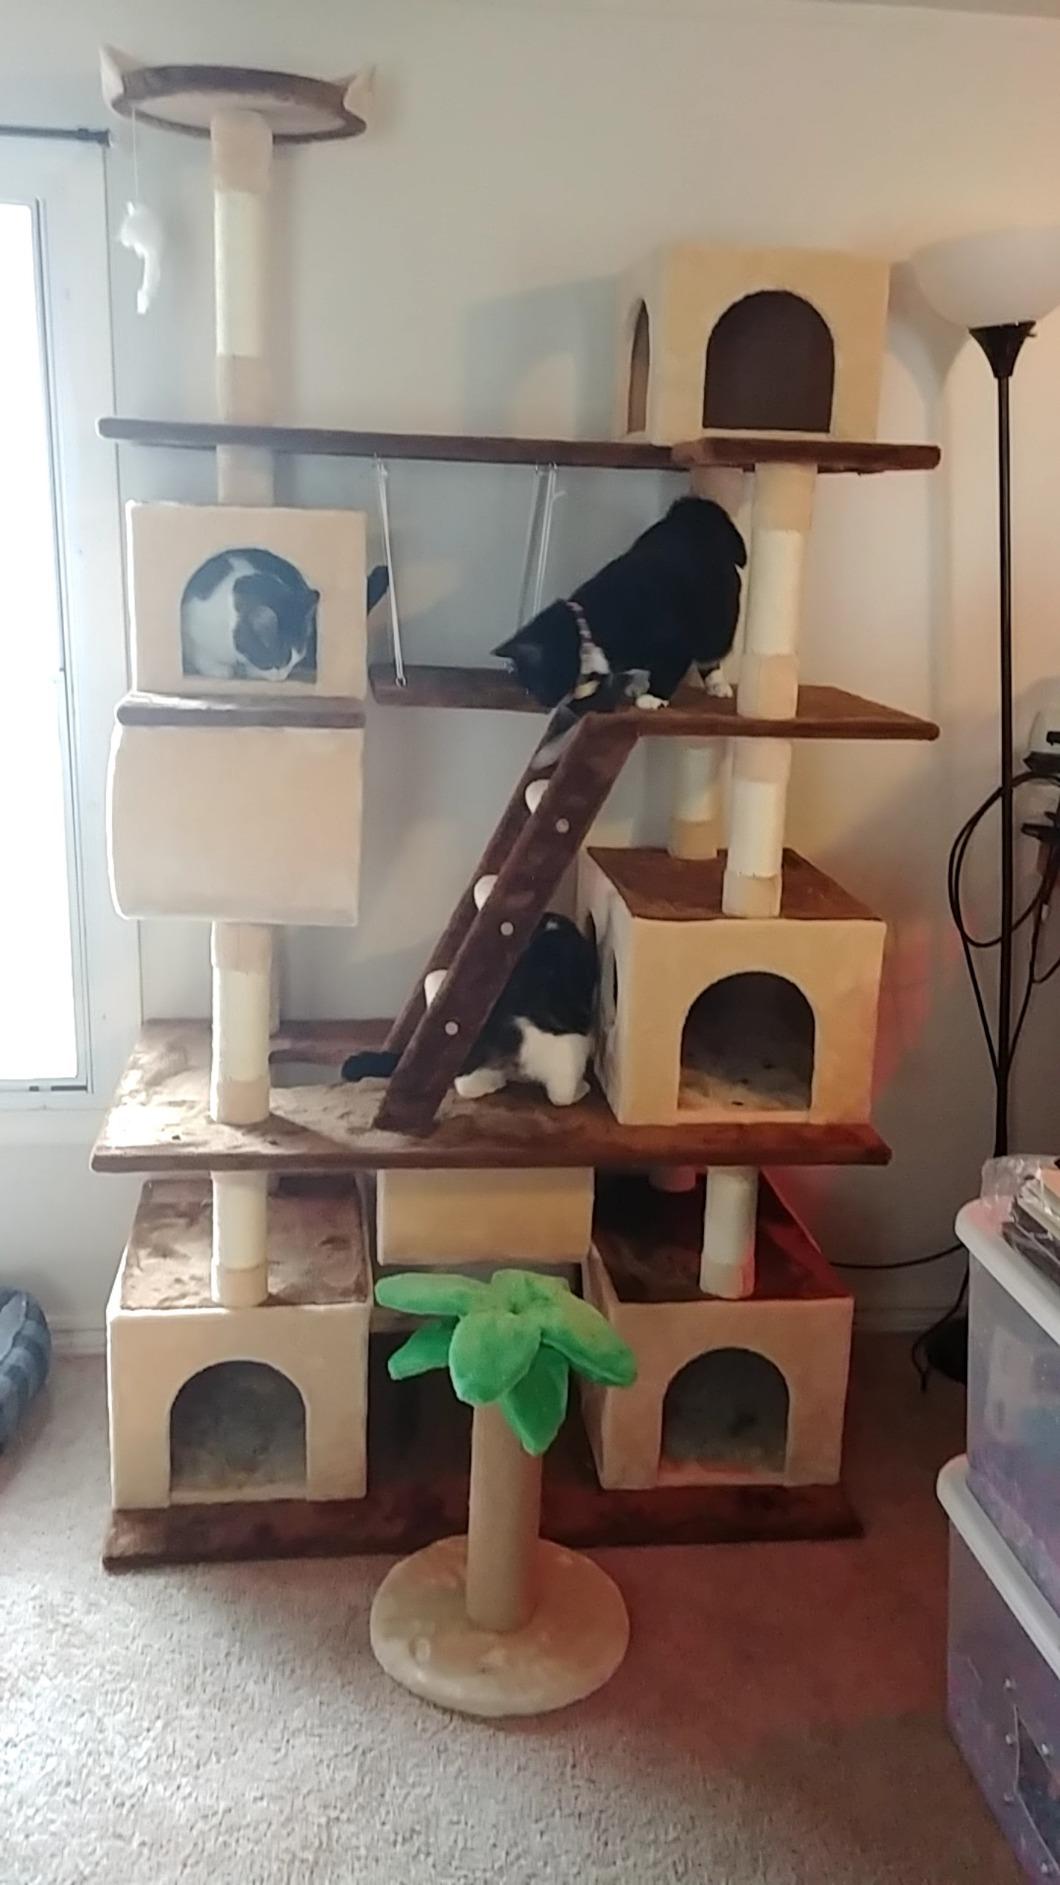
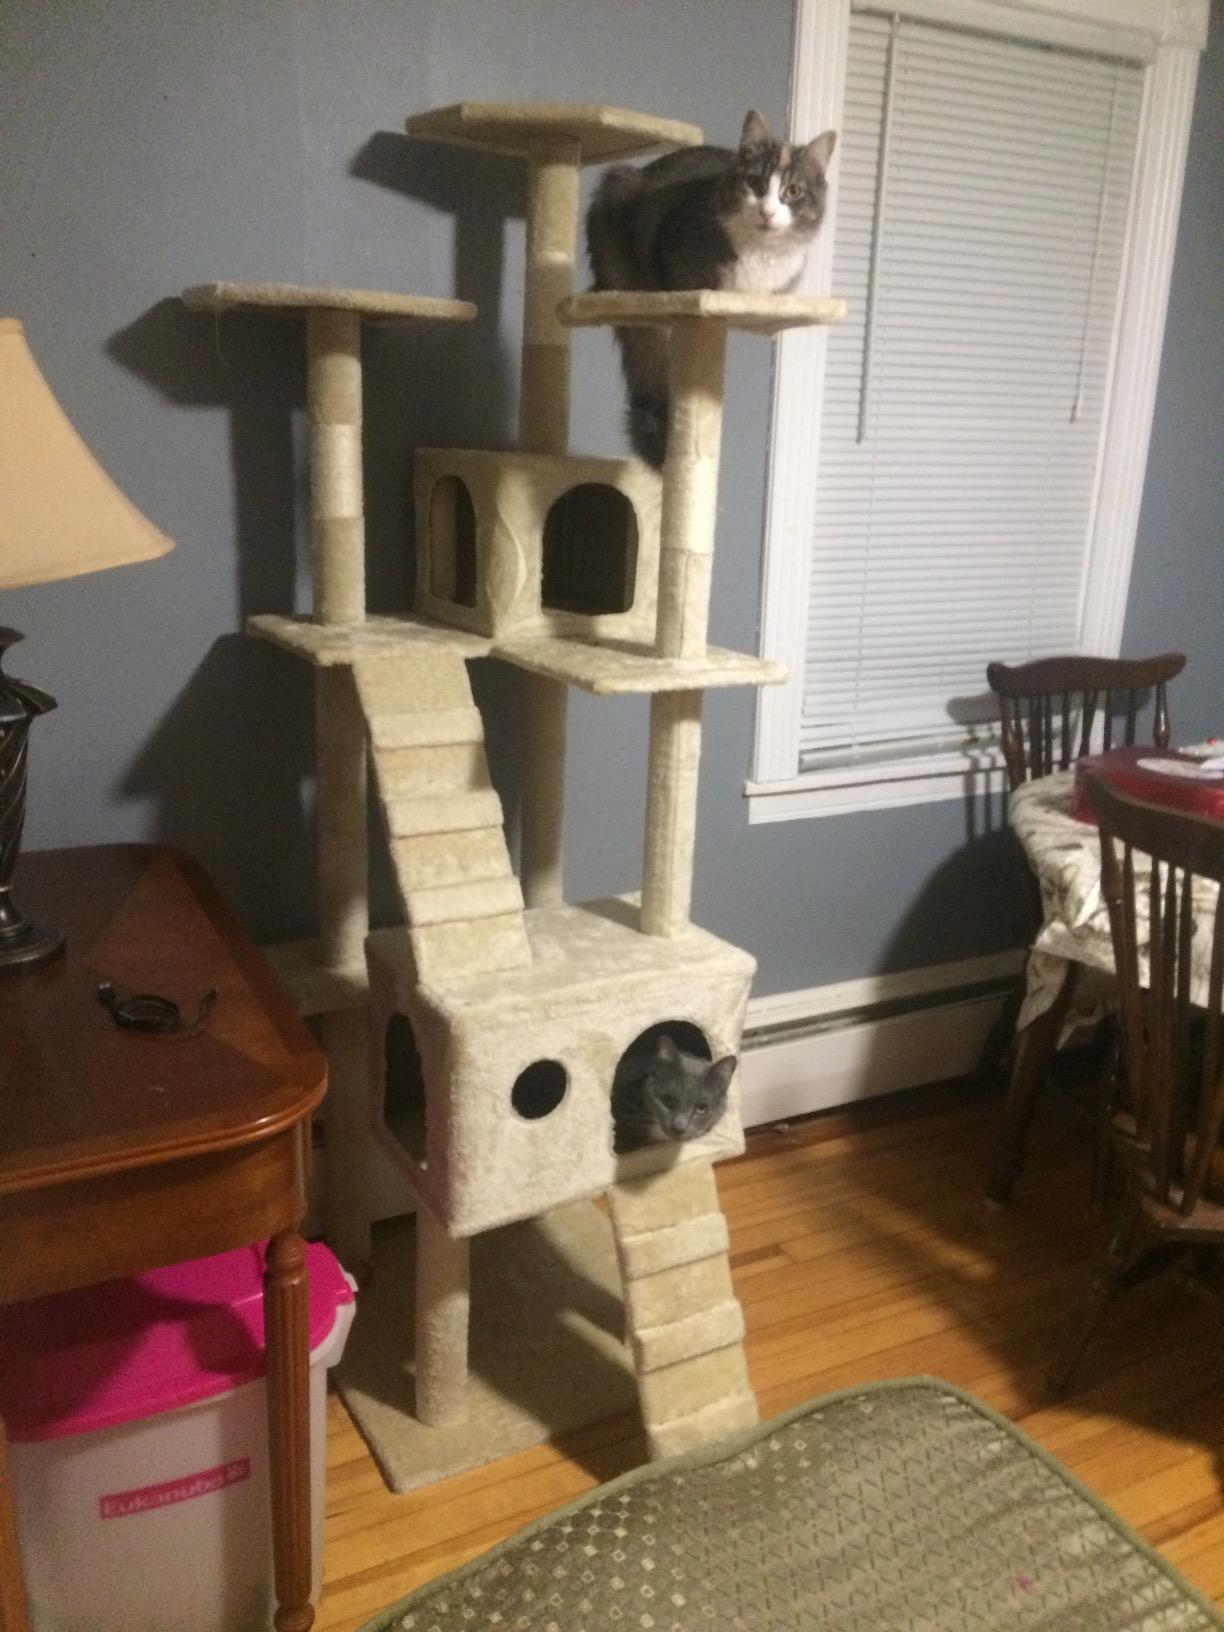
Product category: items_cat tree
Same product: no